Pavla Šmídová

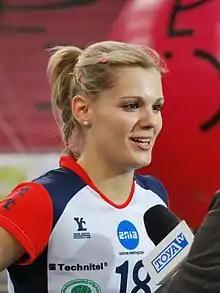

Pavla Šmídová, née Vincourová (born 12 November 1992) is a Czech female volleyball player. She was part of the Czech Republic women's national volleyball team.